Mendip transmitting station

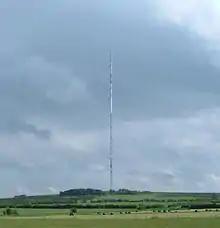
The Mendip UHF television mast

The Mendip transmitting station is a broadcasting and telecommunications facility on the summit of Pen Hill, part of the Mendip Hills range in Somerset, England, at above sea level. The station is in St Cuthbert Out civil parish, approximately north-east of Wells. Its mast, high, was built in 1967 and is the tallest structure in South West England. The mast broadcasts digital television, FM analogue radio and DAB digital radio, and had broadcast analogue colour television from 1967 until 2010.